Crimsonland

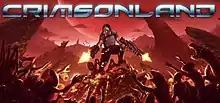

Crimsonland is a top-down dual stick arena shooter video game with role-playing elements. It was developed by Finnish studio 10tons Entertainment and published by Reflexive Entertainment in 2003. In 2014 a re-release through digital distribution followed.